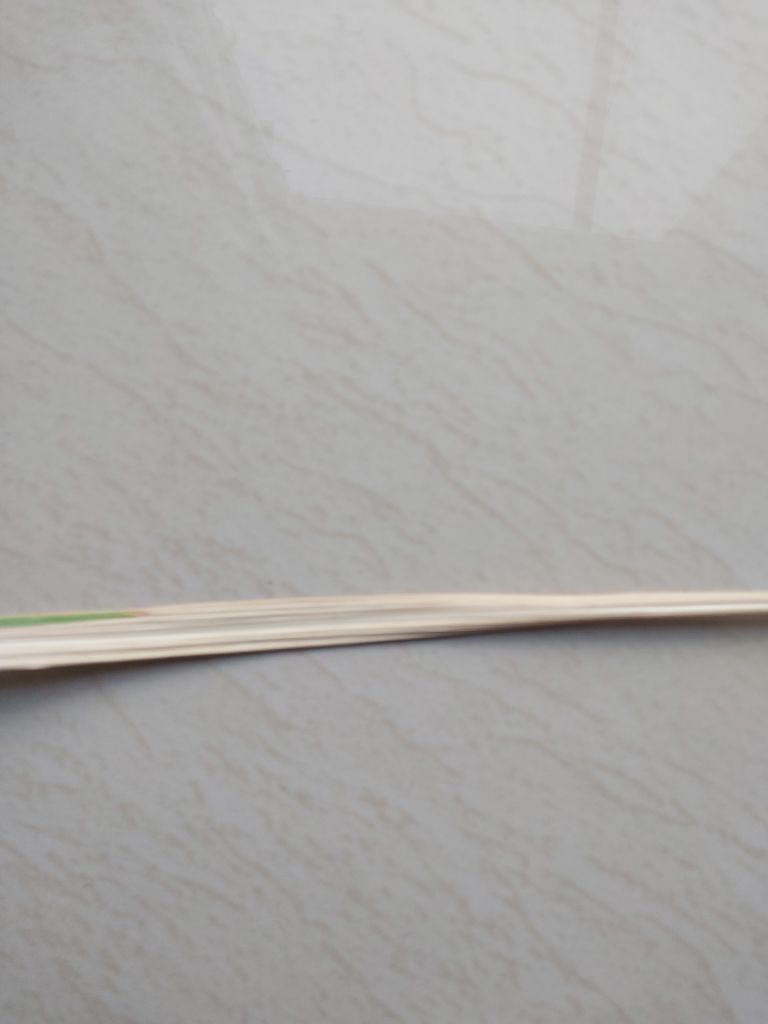
Label: Banded Chlorosis